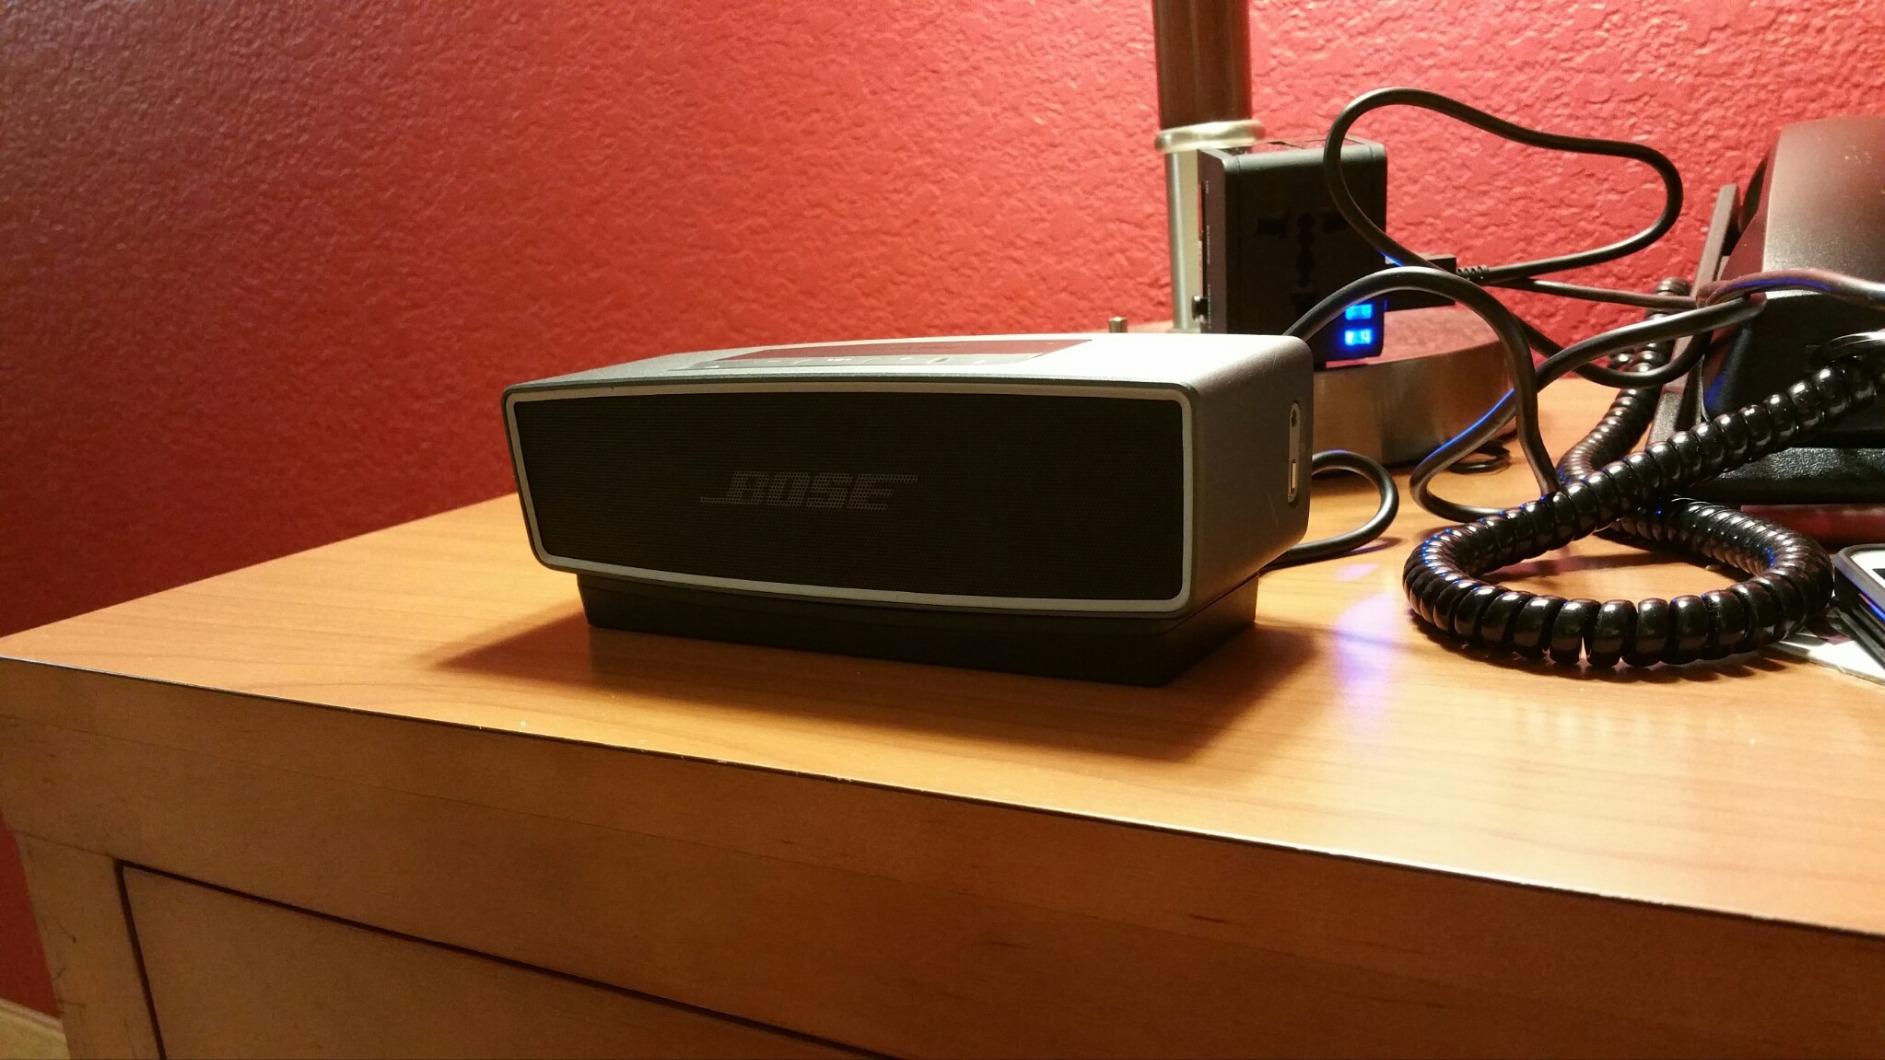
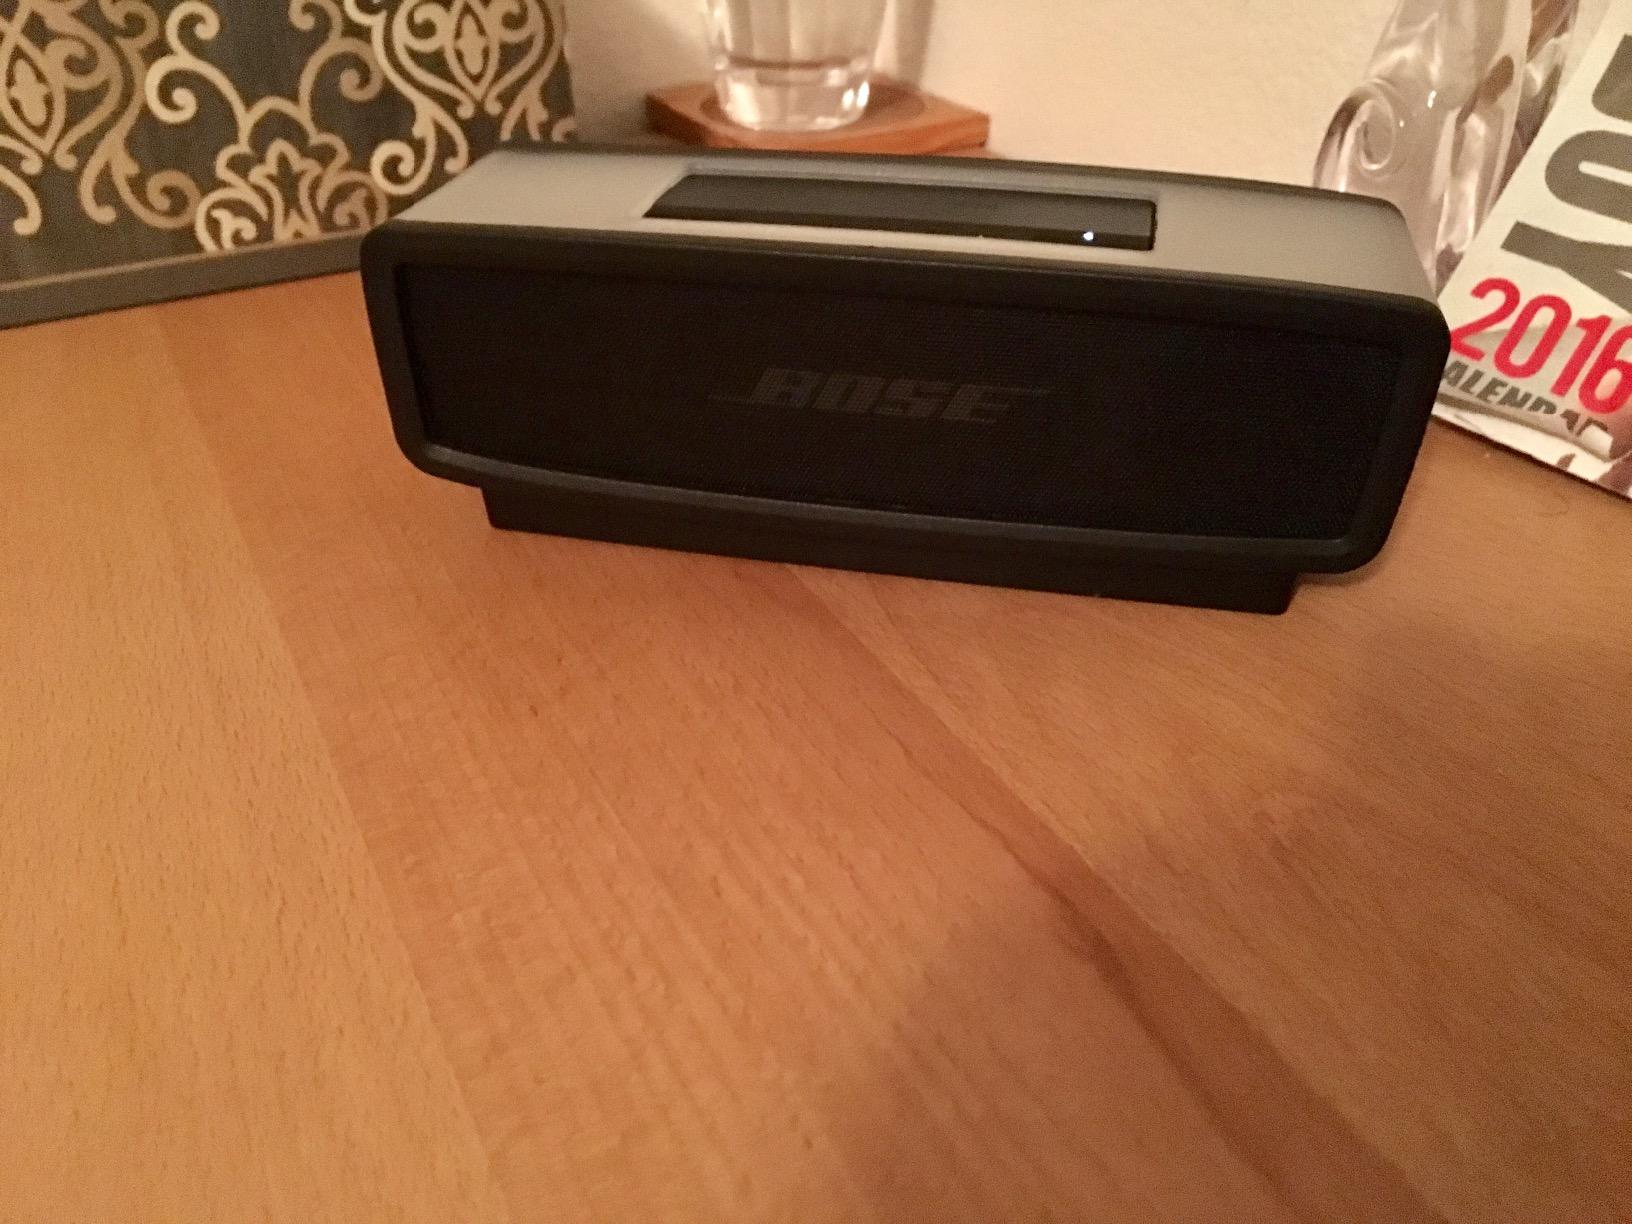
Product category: speaker
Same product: yes